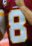
Number: 8